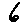
Label: 6